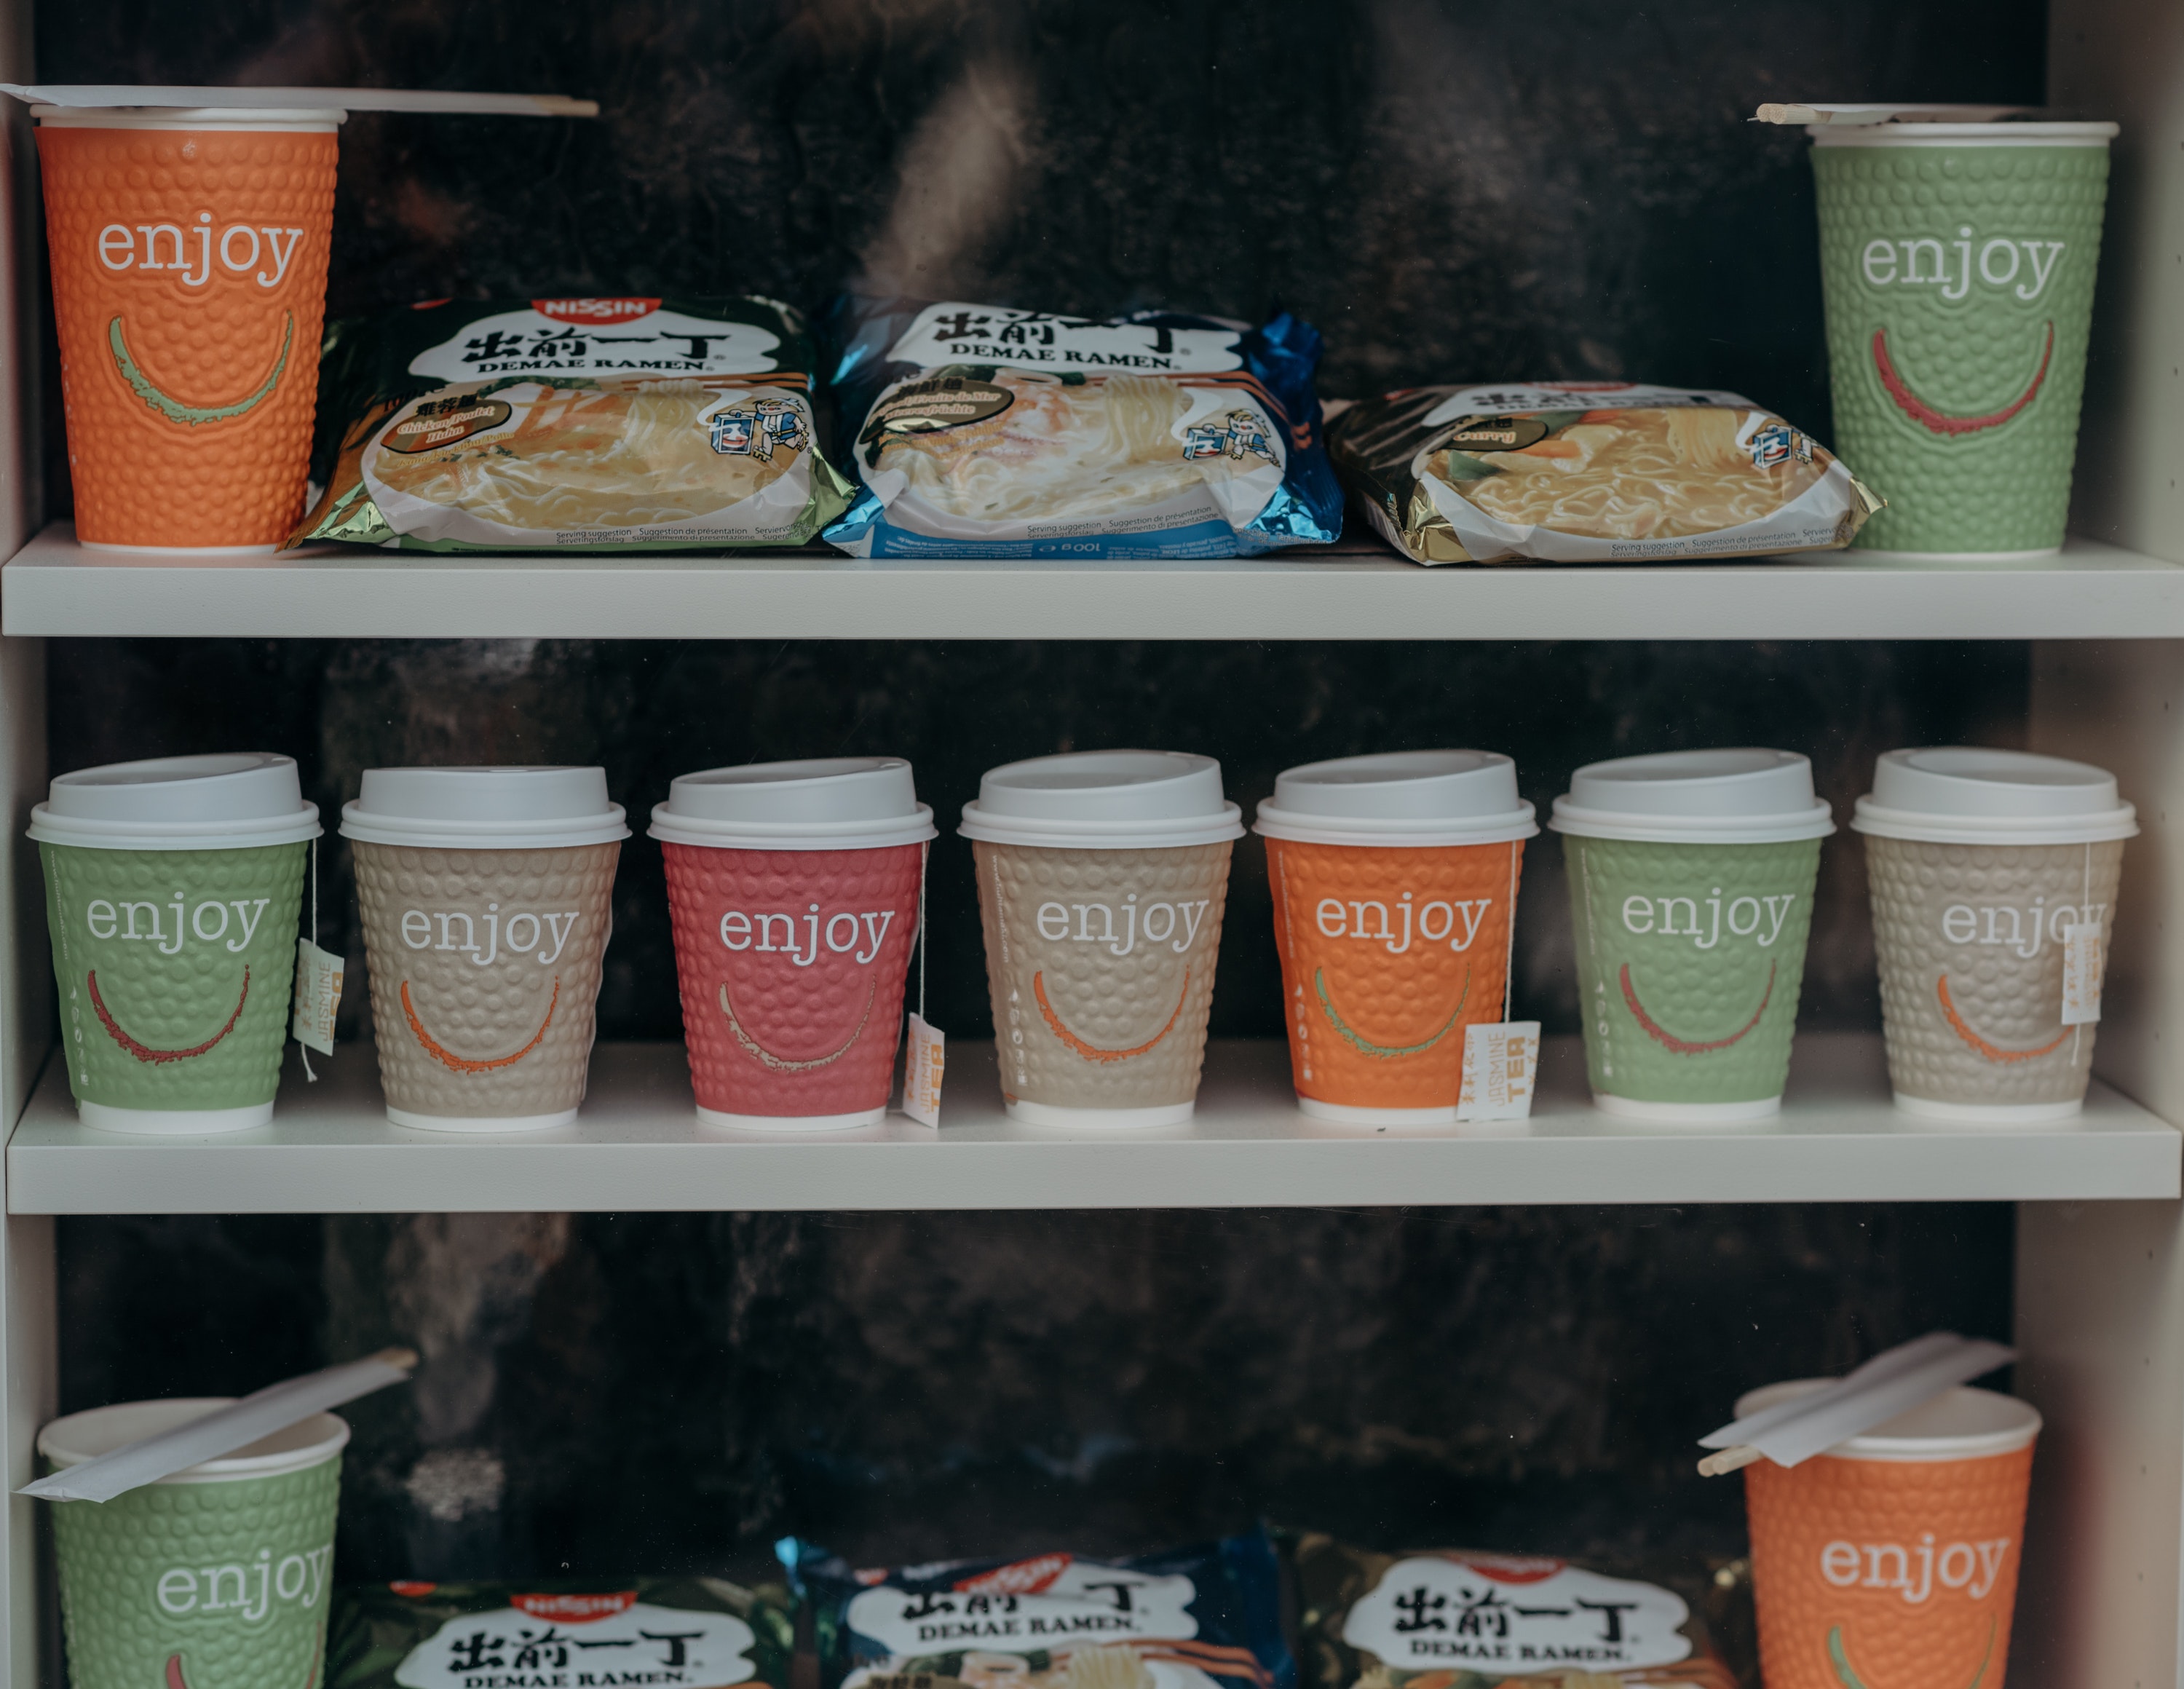
shelf, product, Food storage containers, coffee cup, Take out food, food, tableware, dairy, shelving, pantry, plastic